Virgin's veil

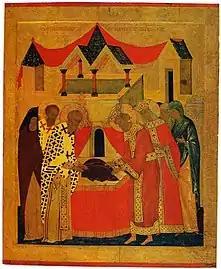
on an icon from 1485

The Virgin's veil was a Christian relic believed to have once belonged to Mary, mother of Jesus. It was kept in Constantinople, capital of the Byzantine Empire, between the 5th and 12th centuries. There are several accounts of the appearance of the garment of Mary in Constantinople, but they are not consistent in describing what kind of garment it was, how it was associated with Mary or how it came to Constantinople. A similar relic, perhaps from Constantinople, has been kept in Chartres Cathedral since the 9th or 10th century.